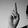
ASL letter: R